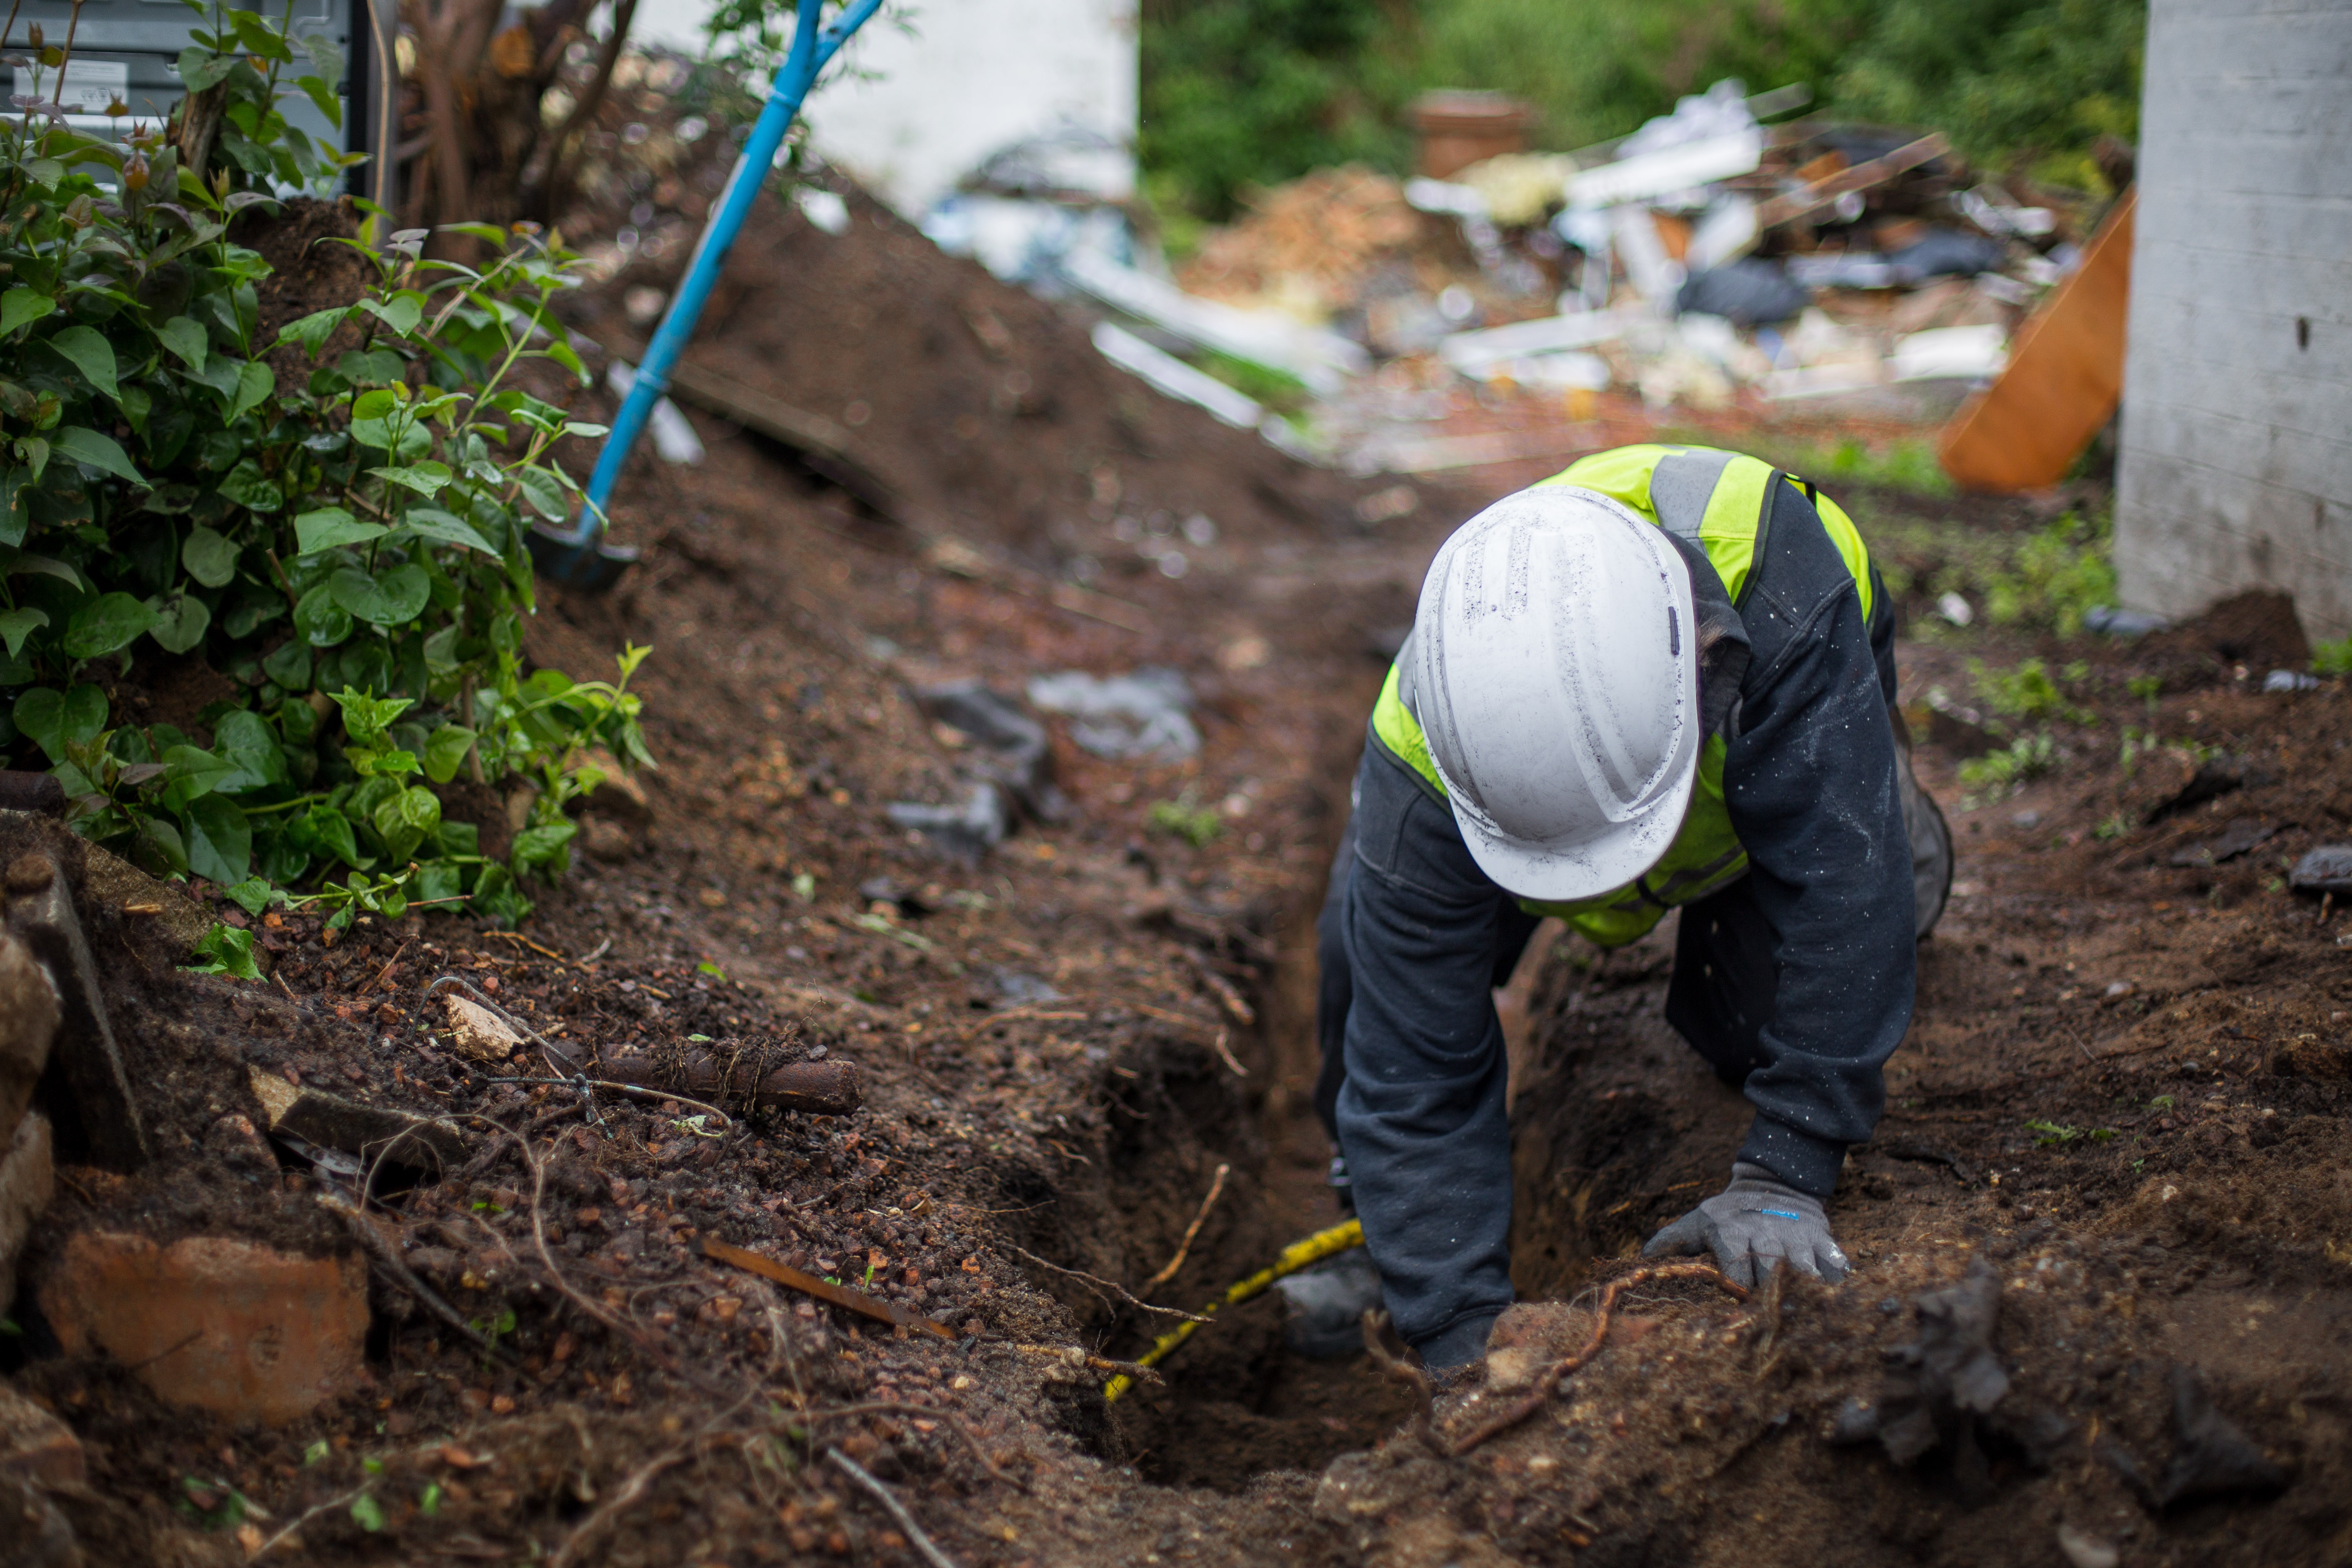
tree, forest, trail, leaf, building, construction, jungle, soil, agriculture, garden, outside, plantation, digging, woodland, habitat, plumbing, natural environment, foundations